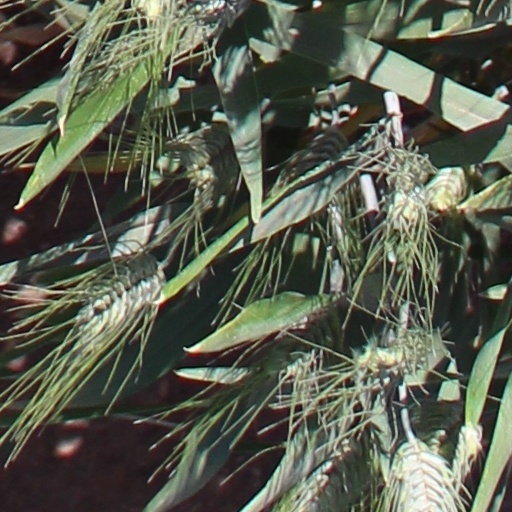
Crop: wheat